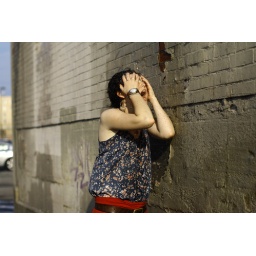
We found some water running off a building while wandering around Boston.